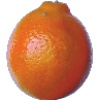
Label: Tangelo 1